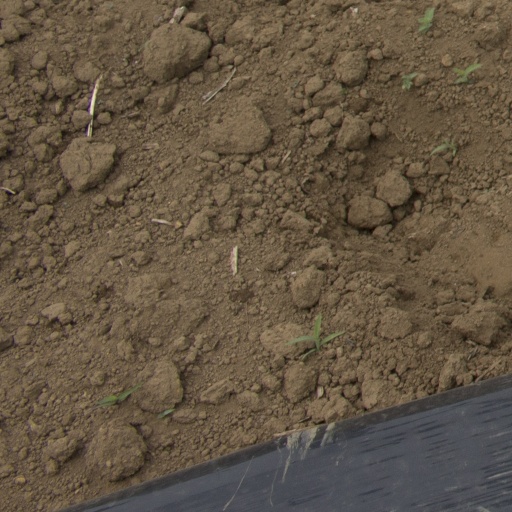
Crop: Jerusalem artichoke